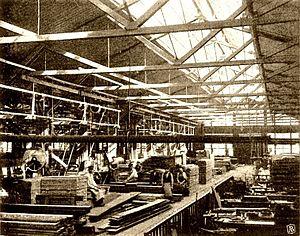
La grève générale de janvier 1905 à Saint-Pétersbourg débute le 3 janvier 1905 aux usines Poutilovski et se termine le soir du 9 janvier 1905 par la fusillade du Dimanche rouge. Celle-ci se produit après la vaine tentative de dépôt de la Pétition des travailleurs de Saint-Pétersbourg du 9 janvier 1905 entre les mains du tsar Nicolas II.